The Fountain

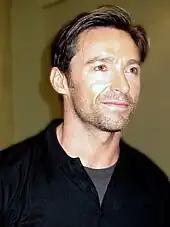
Hugh Jackman who plays multiple characters in "The Fountain"—was chosen to star in the film after Brad Pitt dropped out and the project was halted.

Director Darren Aronofsky sought to produce "The Fountain" after the release of "Requiem for a Dream" in 2000. In April 2001, he entered negotiations with Warner Bros. Pictures and Village Roadshow Pictures to direct the then-untitled film with actor Brad Pitt in the lead role. "Requiem for a Dream" was screened for Pitt, and the preliminary script for "The Fountain" persuaded the actor to join the project. Aronofsky prepared for production by traveling with a crew to Central America to consult with Mayan experts and to explore the Mexican ruins of Palenque. The group also visited Tikal, a jungle location featured in the 1977 film "Star Wars". In addition to the trip, the films "Aguirre, the Wrath of God" and "The Holy Mountain" were screened for the crew to inspire it in designing a rainforest set for "The Fountain". In June 2001, actress Cate Blanchett entered talks to join Aronofsky's project. Aronofsky, who wanted the film's actual title to be a secret, gave the project the working title of "The Last Man". Production was postponed to improve the script and to wait for Blanchett, pregnant when she joined, to give birth to her child in December 2001. The start date for production was tentatively set in summer 2002.